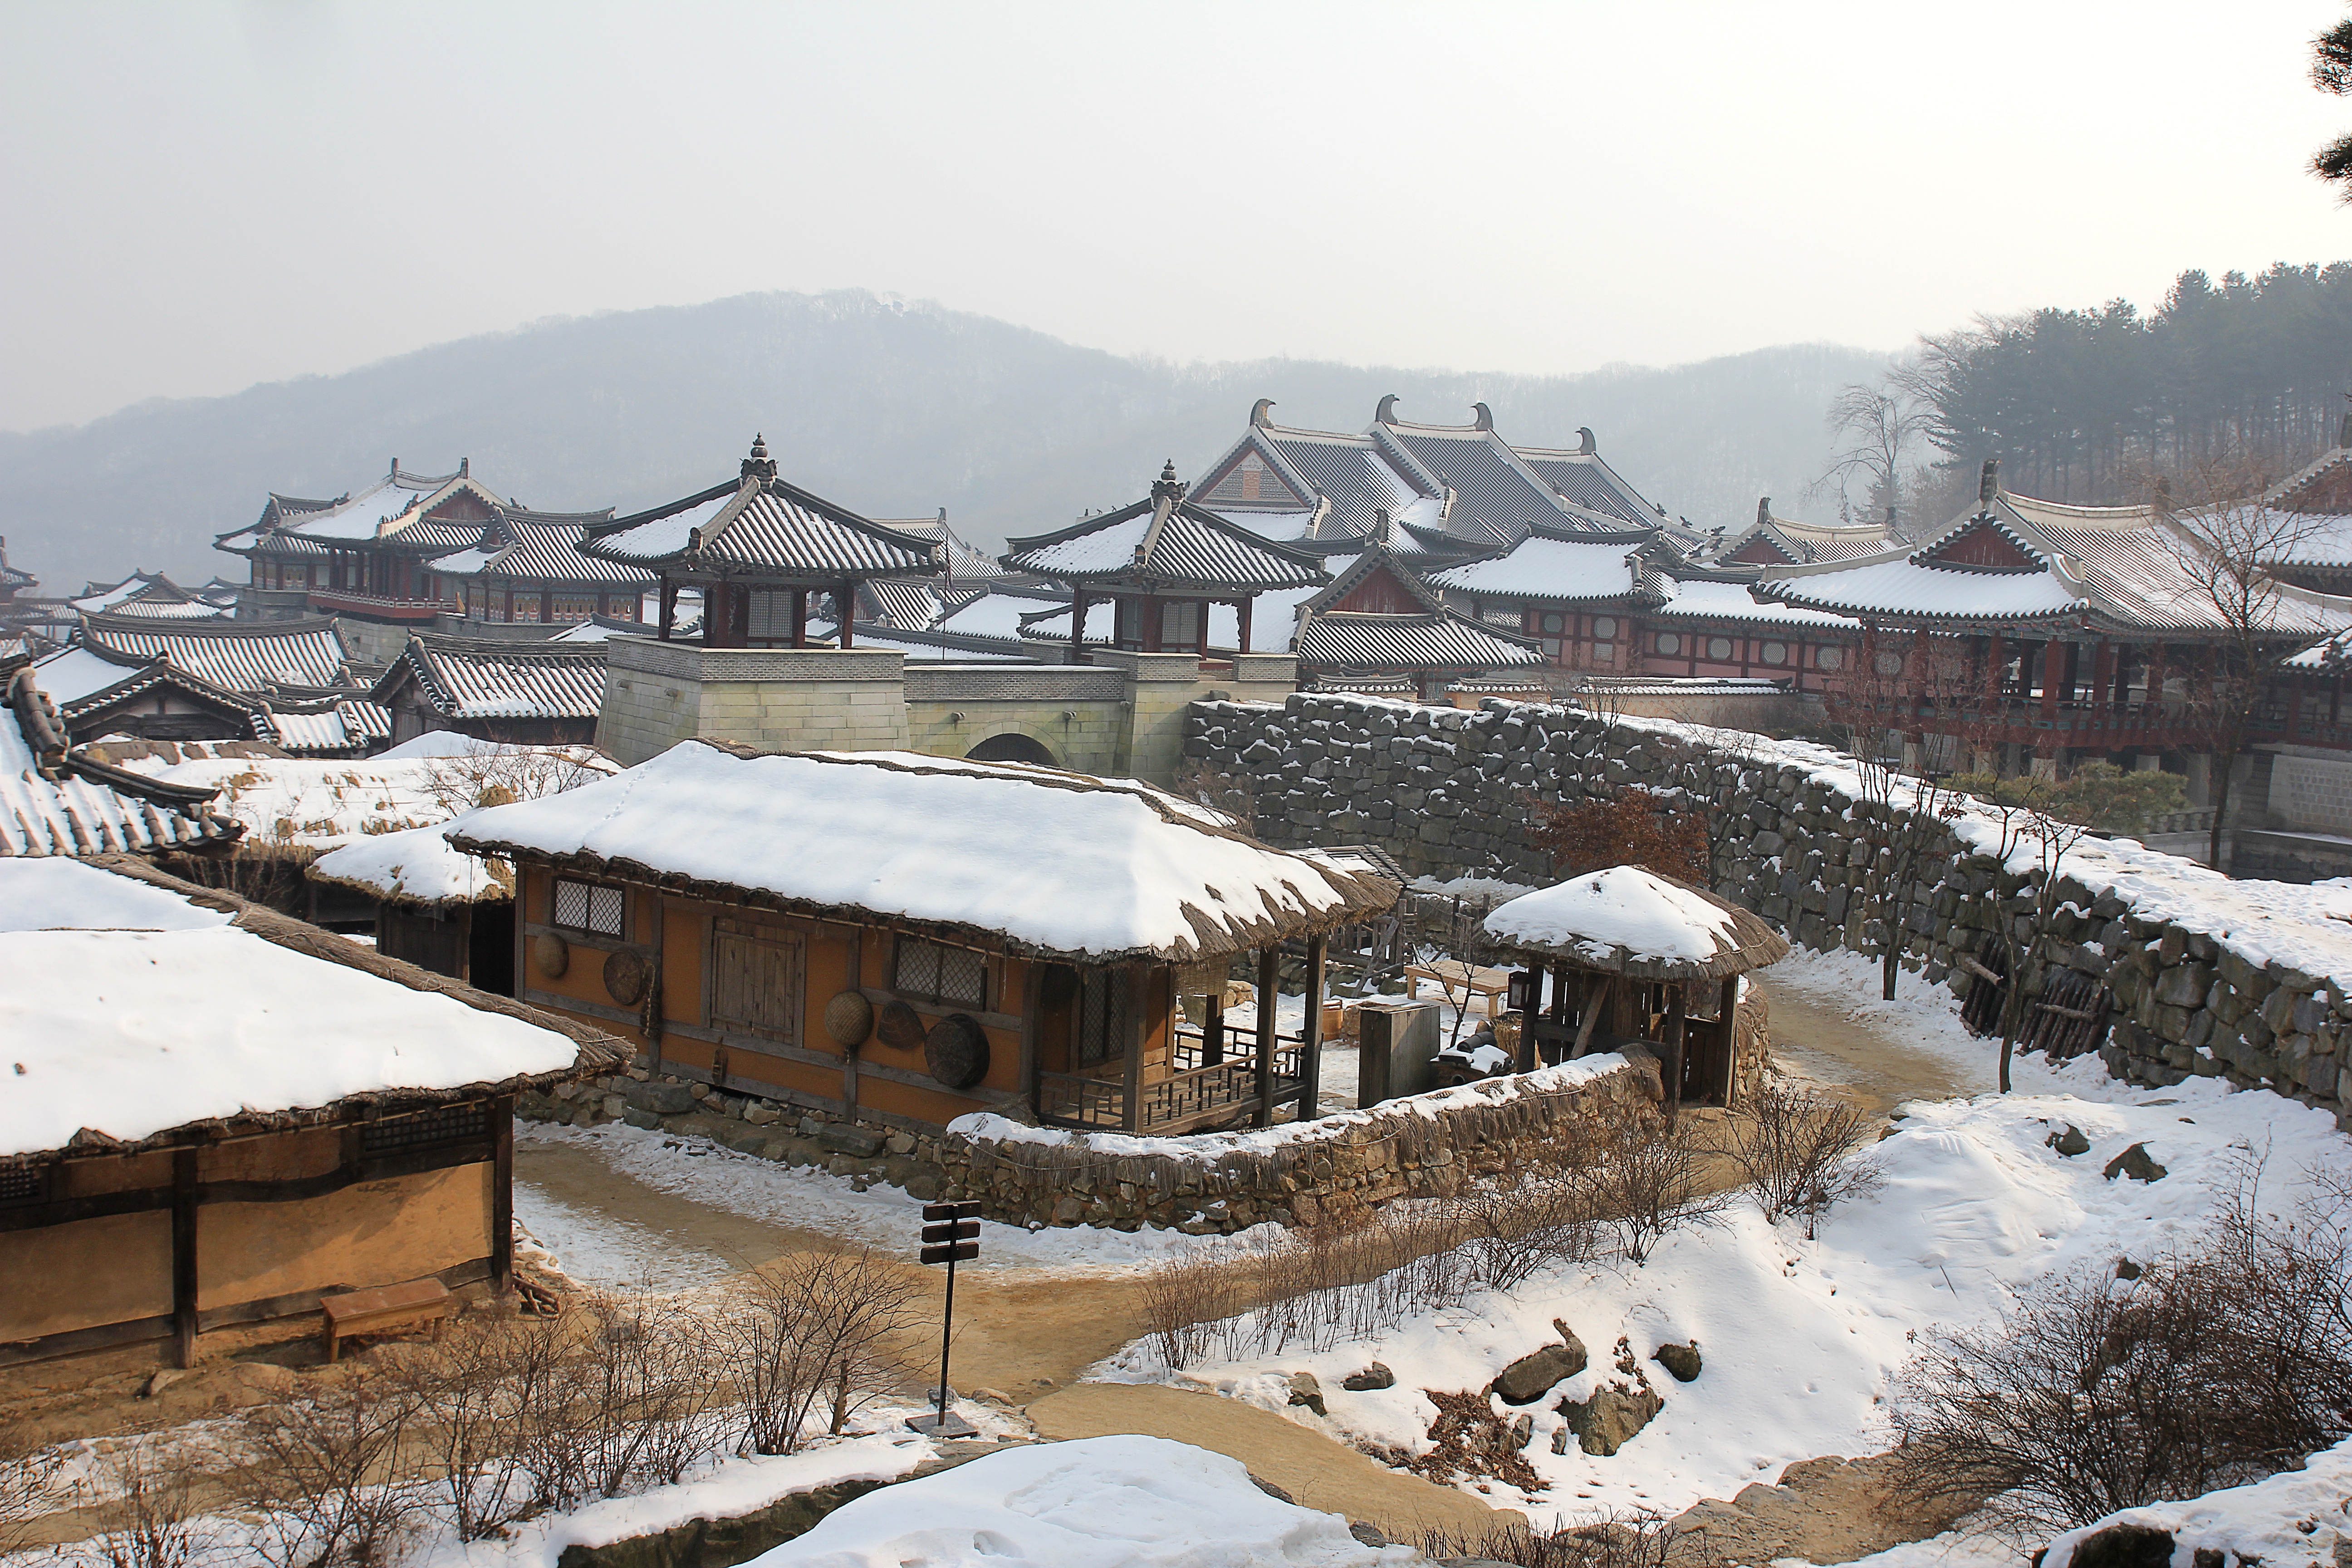
outdoor, snow, cold, winter, house, travel, village, asian, weather, tourism, season, korea, resort, culture, tradition, traditional, folk, geological phenomenon, korean village snow, traditional village